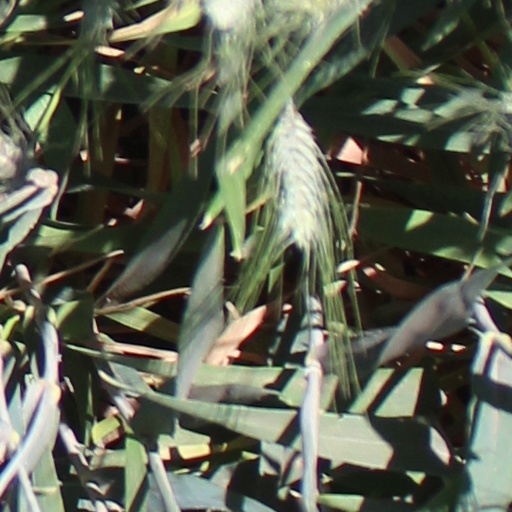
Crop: wheat